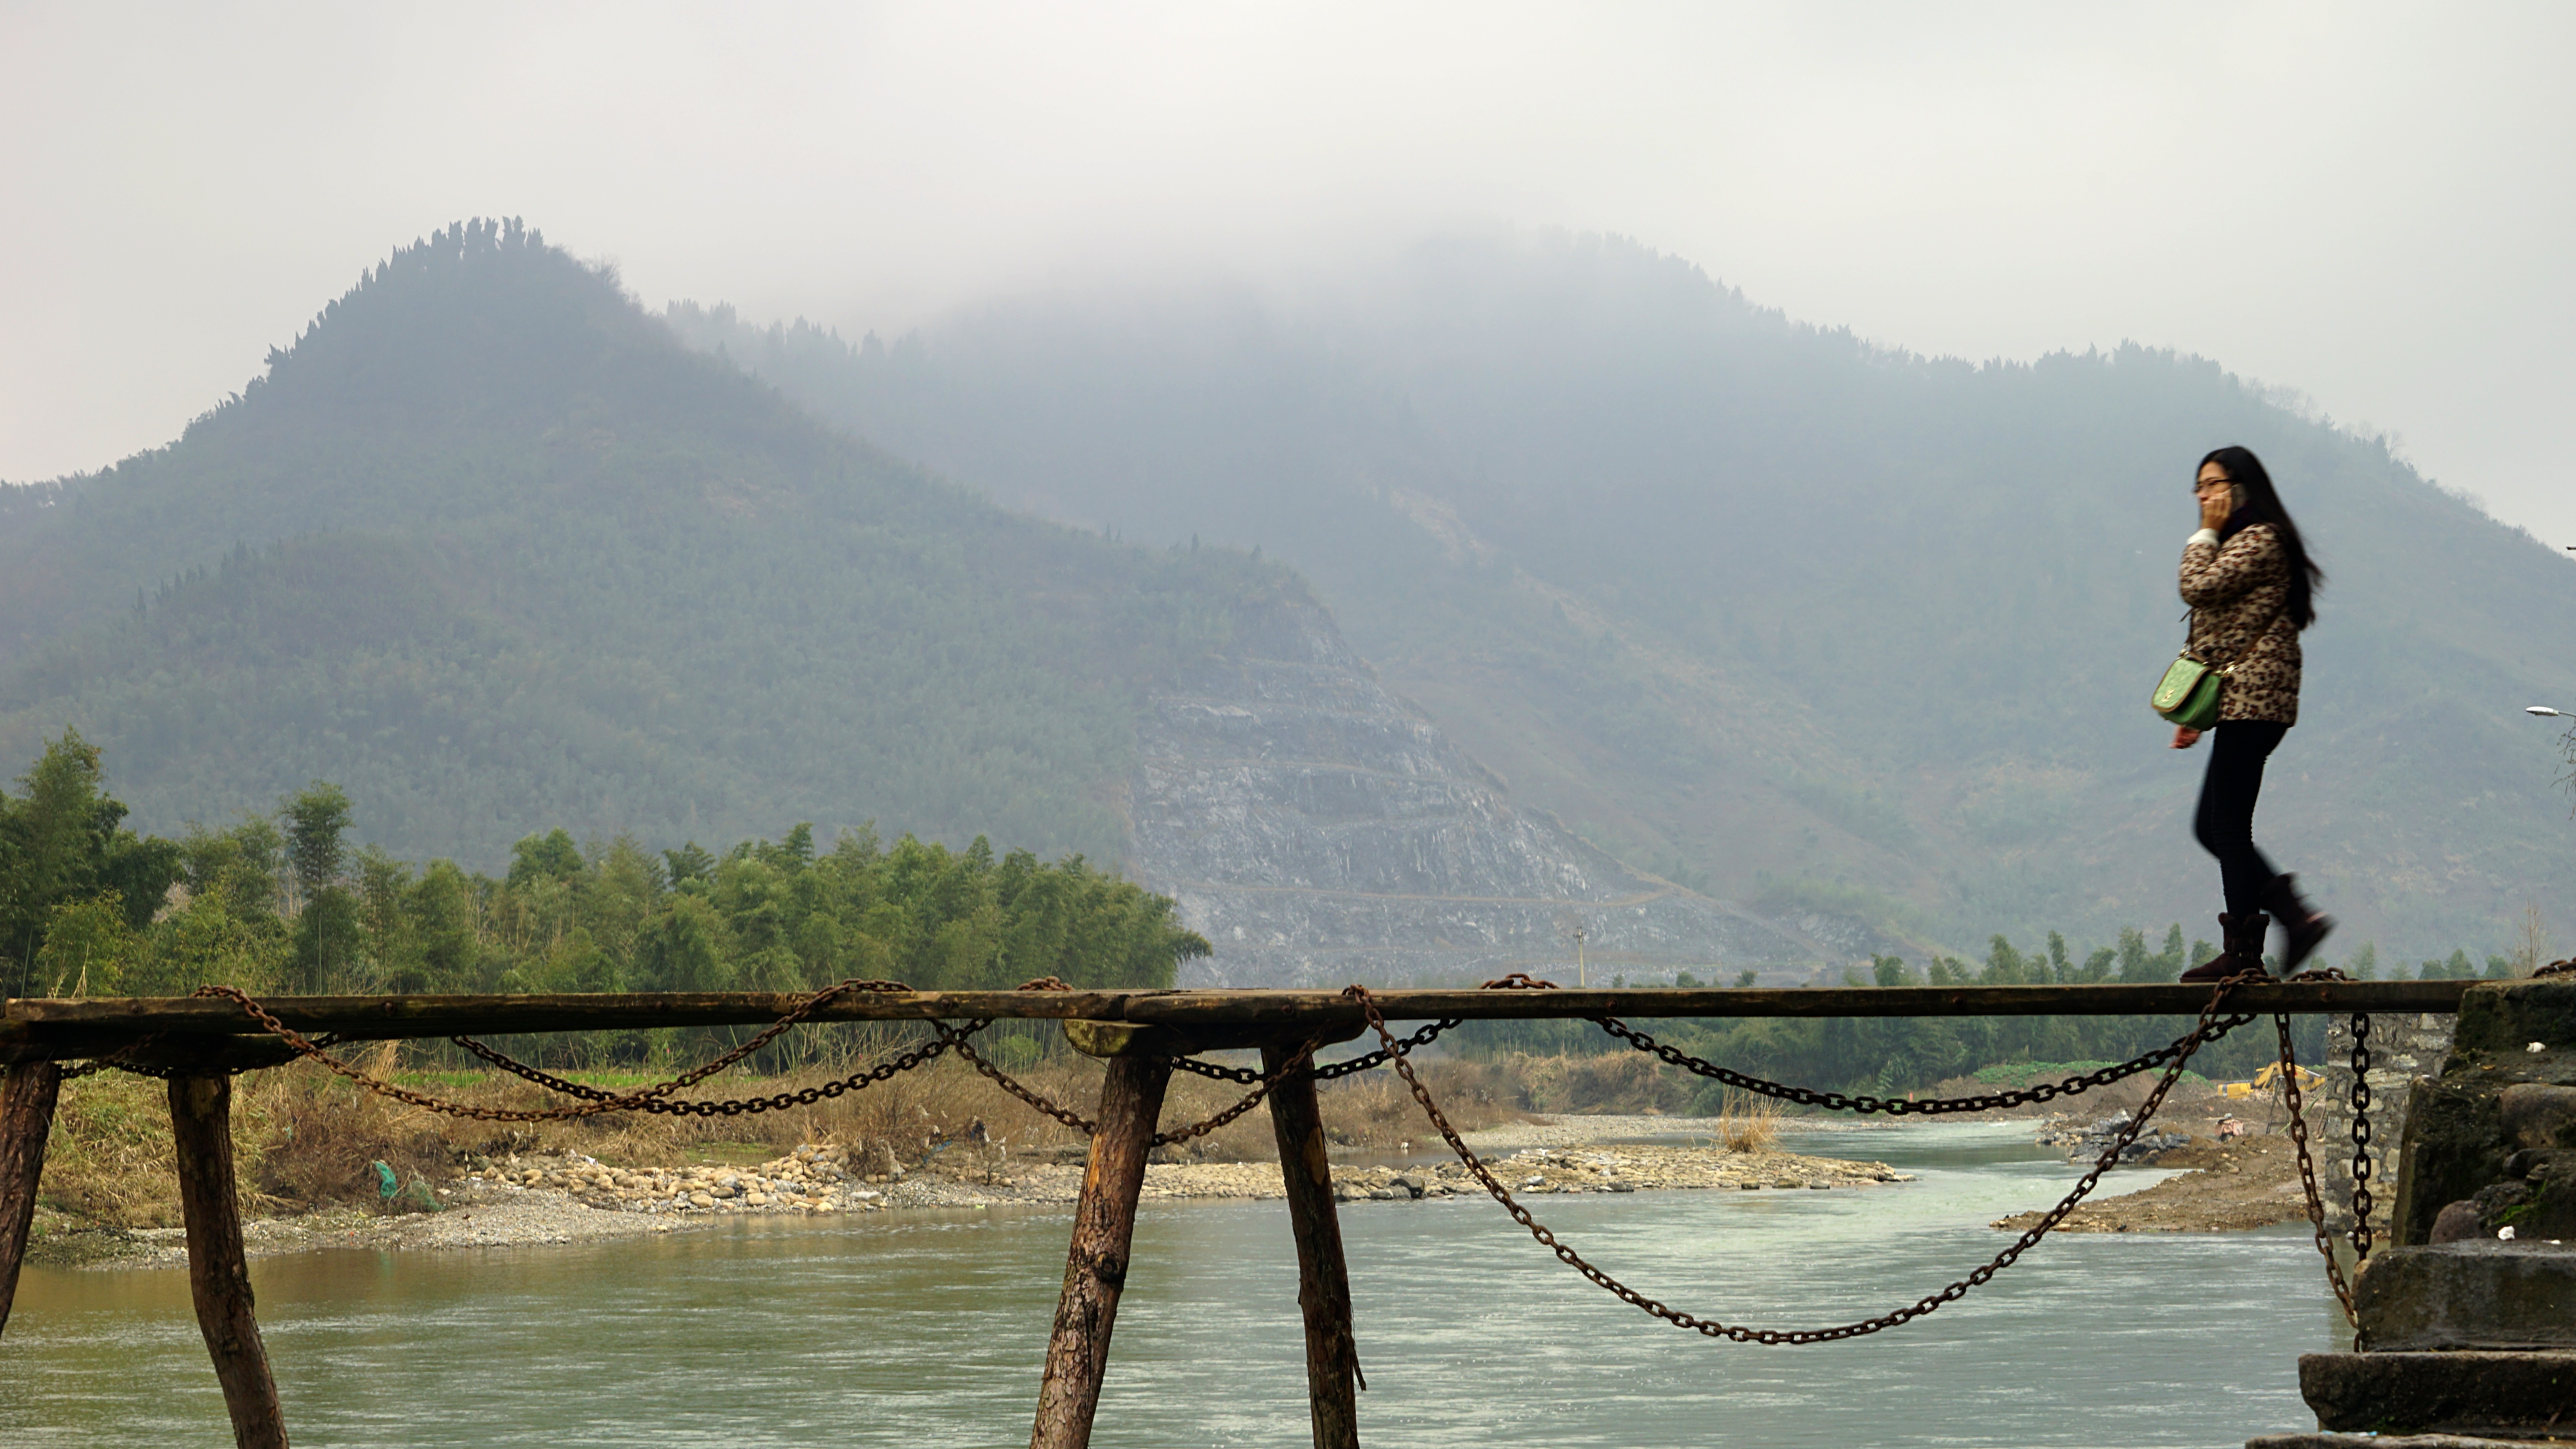
mountain, bridge, morning, lake, river, mountain range, asia, tourism, girls, china, beck, landform, atmospheric phenomenon